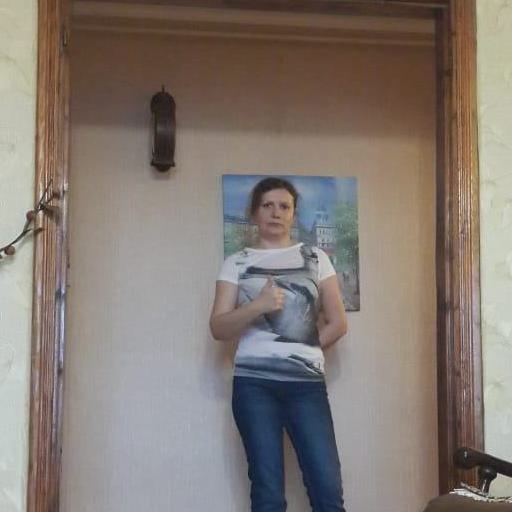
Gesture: like